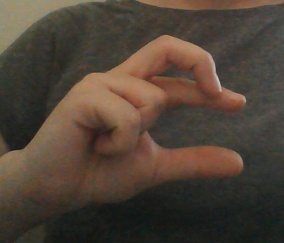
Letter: thal